Elizabeth Calvert

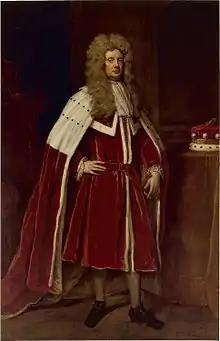
Elizabeth's probable grandfather, Charles Calvert, 3rd Baron Baltimore.

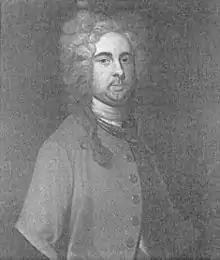
Elizabeth's father, Governor Charles Calvert

Elizabeth's father Captain Calvert (1680–1734) was governor of Maryland at a time when the Calvert family had recently regained control of their proprietary colony. He was appointed Governor by his cousin Charles Calvert, 5th Baron Baltimore, who in 1721 would travel to Maryland to take personal charge of the colony. Captain Calvert's parentage is not entirely clear since neither of his parents has been positively identified but it has long been assumed that his father was Charles Calvert, 3rd Baron Baltimore, 2nd Proprietor Governor of Maryland (1637–1715). His mother's identity is unknown but, judging by the Calvert family papers, she appears to have been the Countess Henrietta, also known as "Mother Calvert", who died circa 1728.